The Great Gabbo

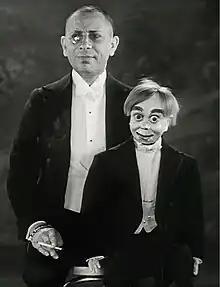
A man holds a ventriloquist dummy

Touted in advertising as an "all-dialog singing, dancing and dramatic spectacle", this early sound film oddly interweaves stark drama with gratuitous full-length, large-scale, on-stage musical production numbers such as "Every Now and Then", "I'm in Love with You", "The New Step", "The Web of Love", and the now-missing "The Ga Ga Bird", which was filmed in color. The "Web of Love" number, in which the performers wear stylized spider and fly costumes, is occasionally shown on Classic Arts Showcase. Footage from the dance sequences was re-used with different music in "The Girl from Calgary" (1932).